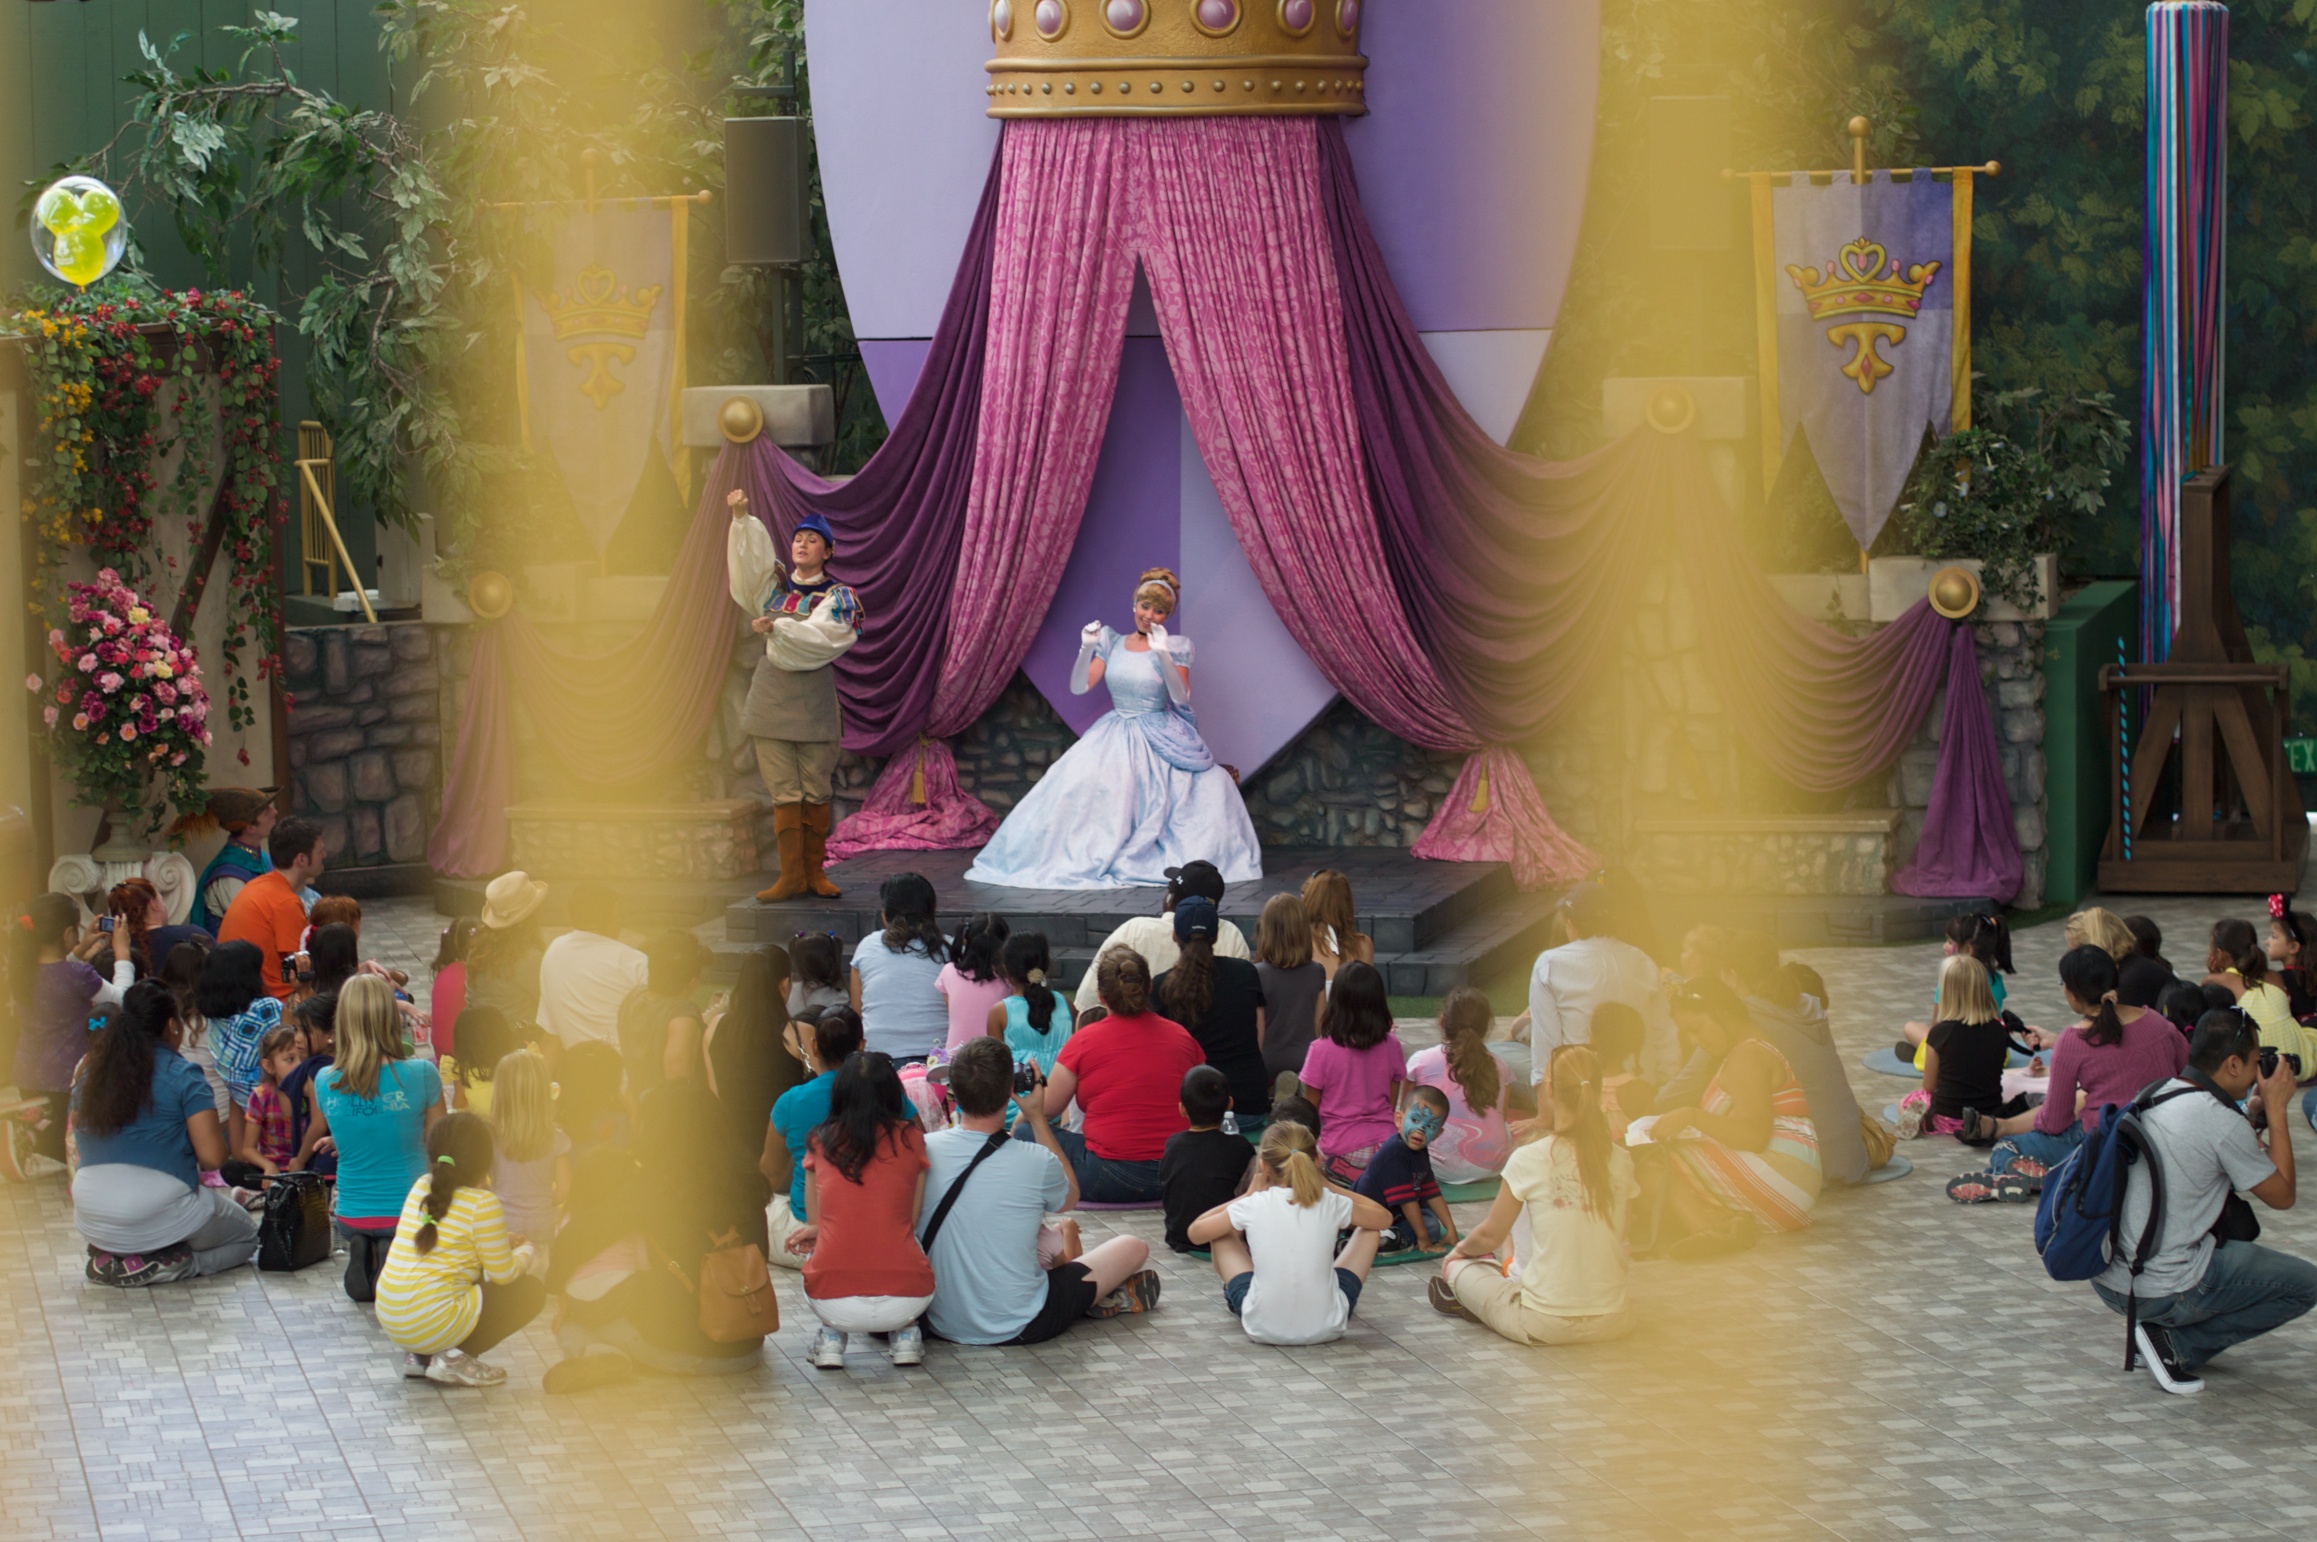
amusement park, color, park, disney, temple, resort